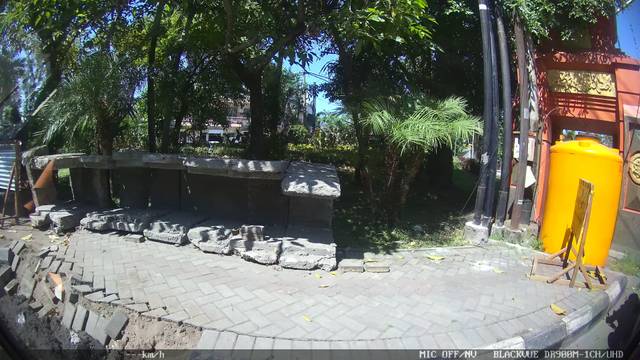
Region: Indonesia
Coordinates: -7.234, 112.743